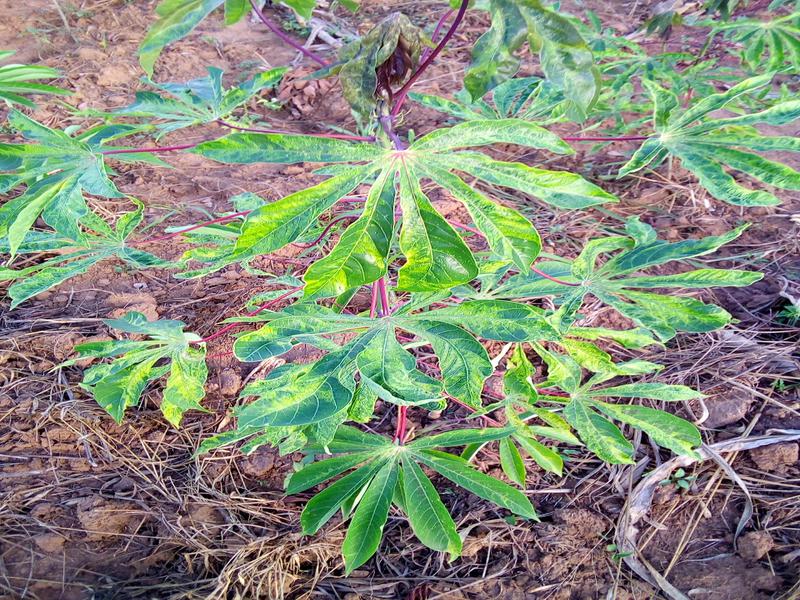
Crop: cassava
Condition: mosaic_disease